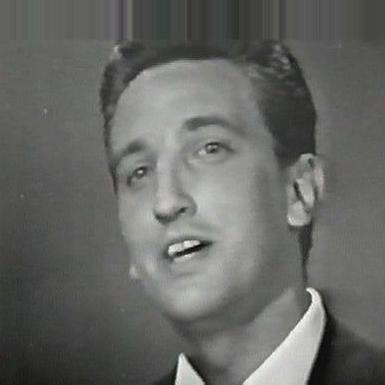
Age: 28